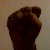
The image shows a hand gesture representing the letter 'S' in Indian Sign Language.